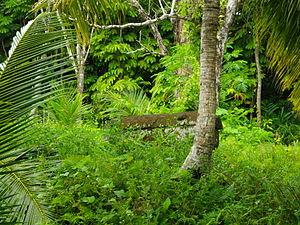
Tet el Bad est le nom donné à un sarcophage géant situé près du village d'Ollei, situé au Nord de l’État de Ngarchelong.
Cet article recense les sites inscrits au patrimoine mondial aux Palaos.